Neil Staebler

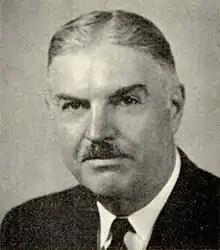

Neil Oliver Staebler (July 11, 1905 – December 8, 2000) was an American politician from the U.S. state of Michigan.